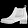
Label: Ankle boot